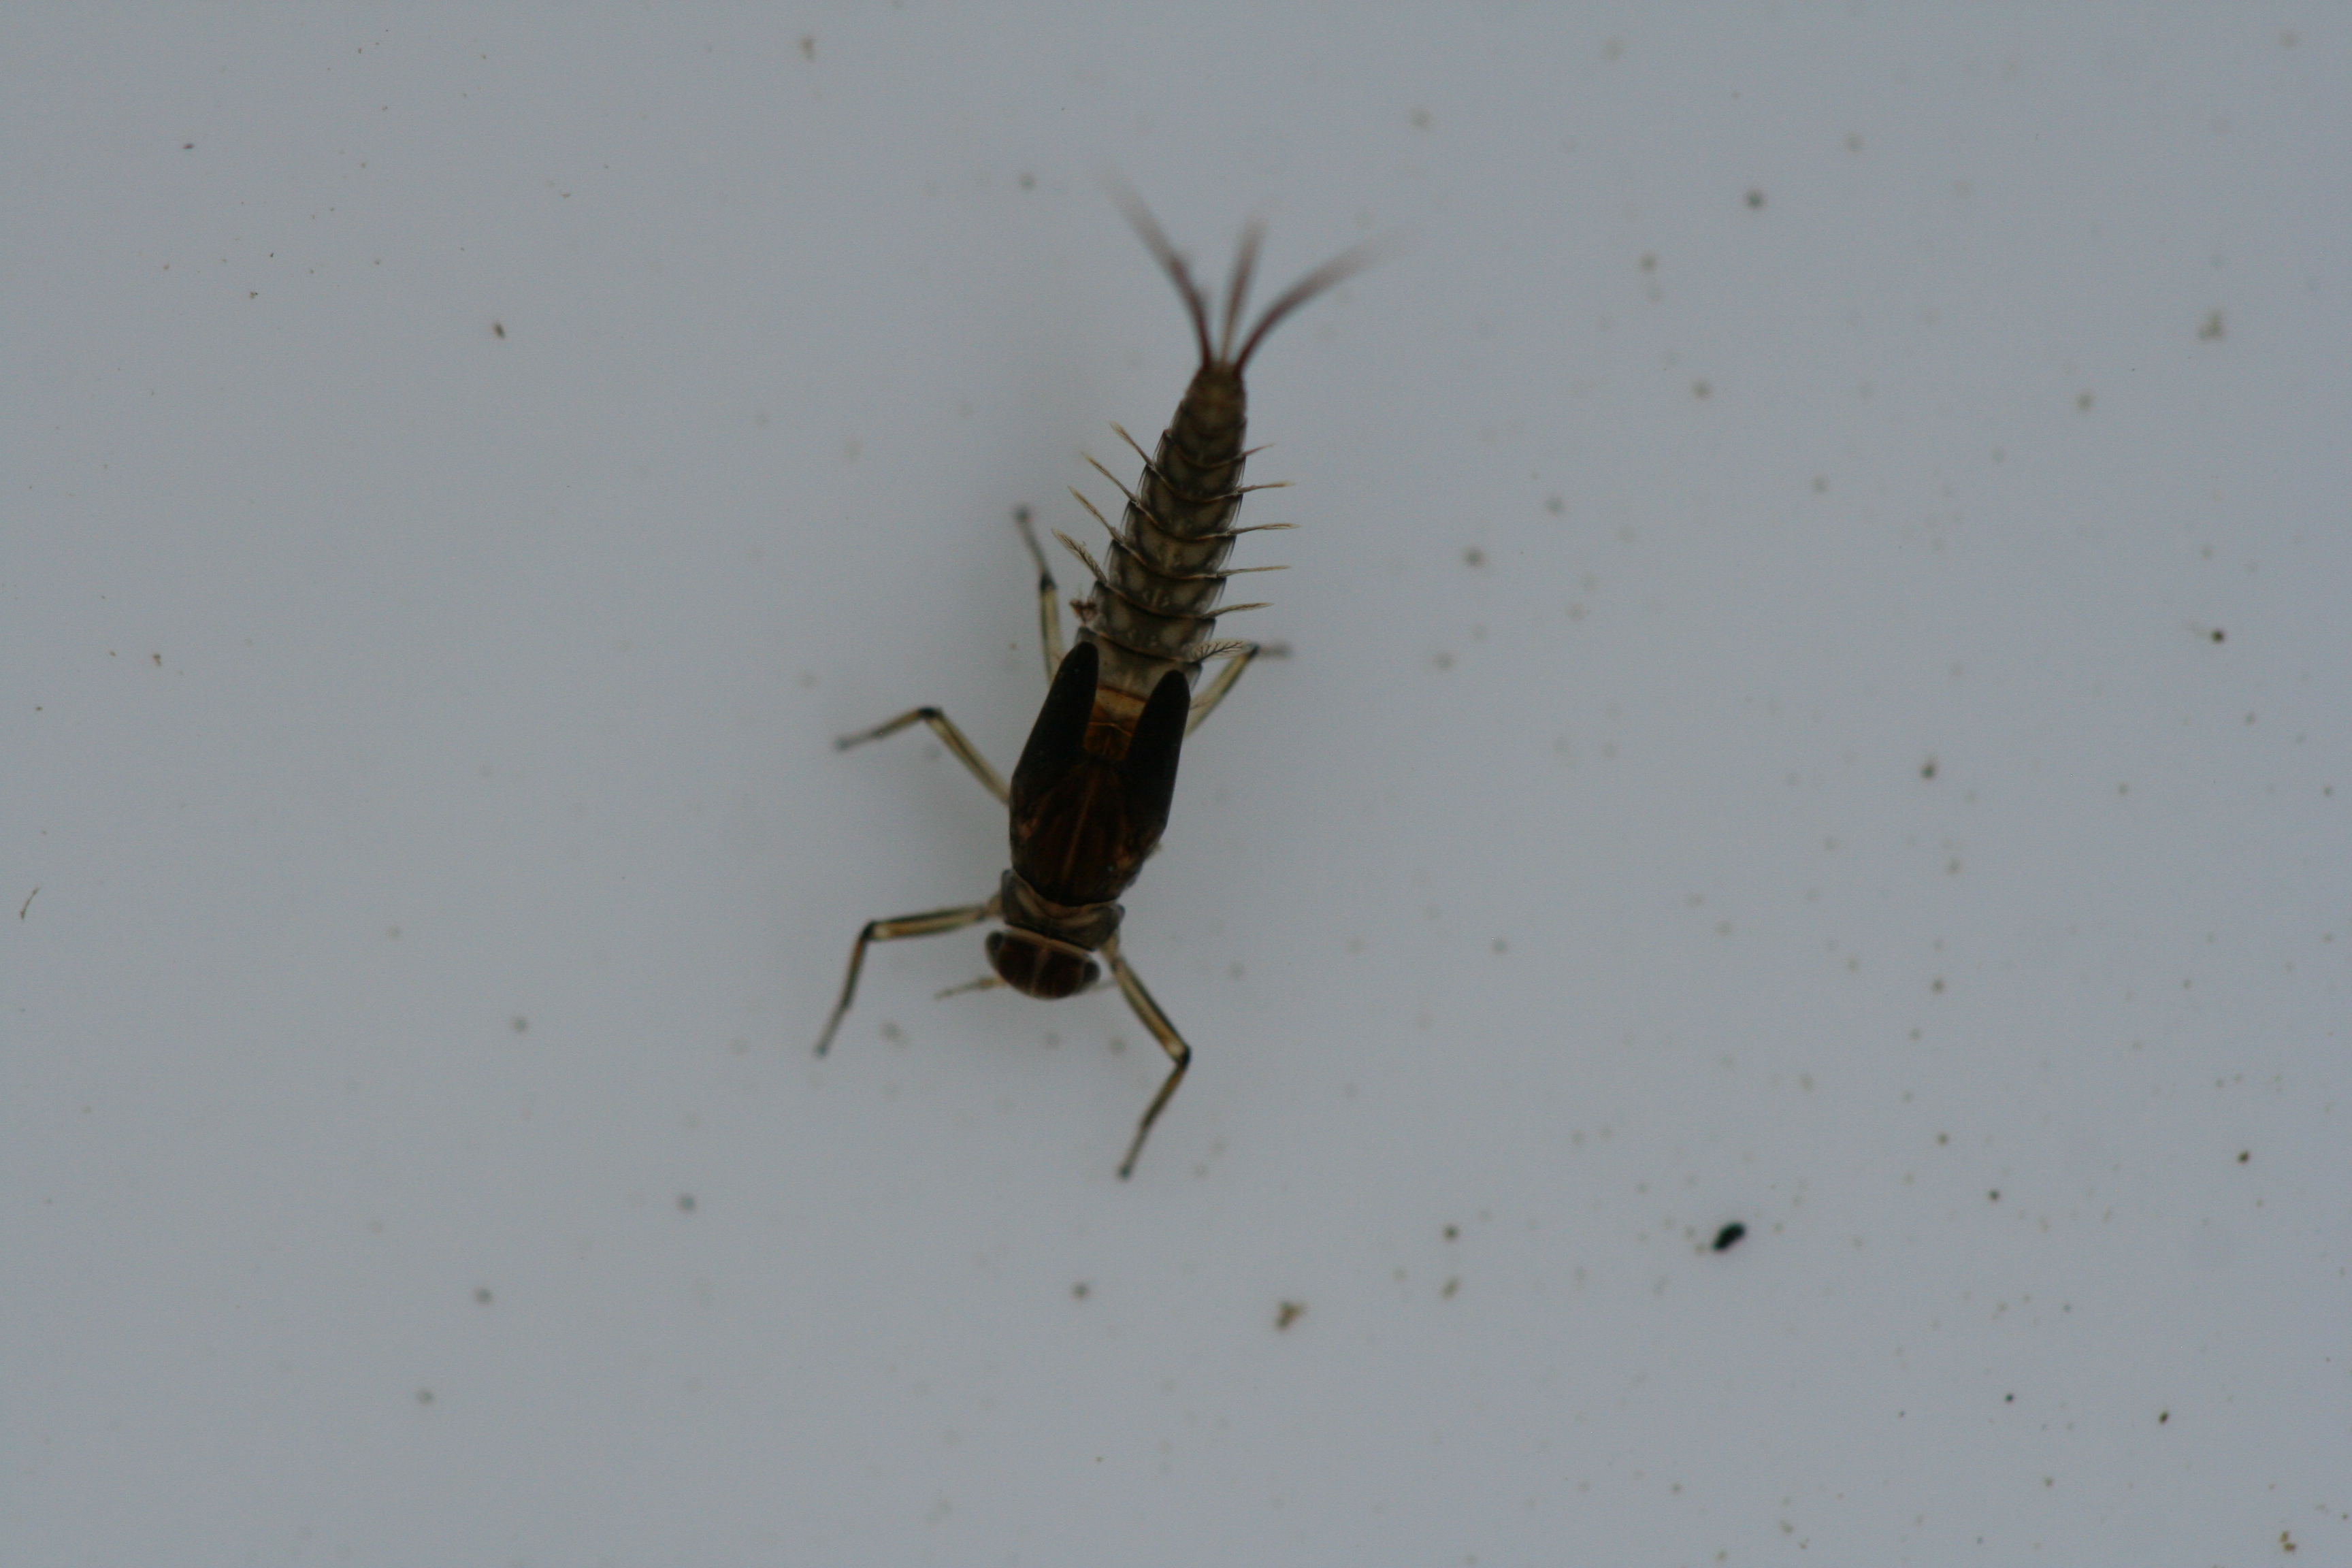
Macroinvertebrate group: minnow_mayflies